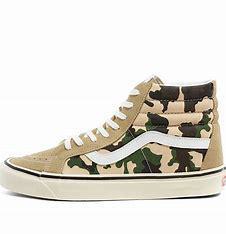
Brand: Vans
Model: UA SK8 Hi